Question: Please indicate a possible affordance area of the knife that can be used for holding
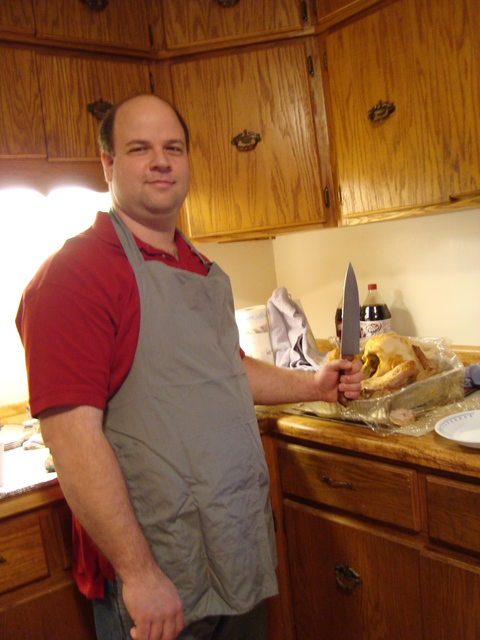
Answer: [336.319, 354.509, 359.064, 410.195]